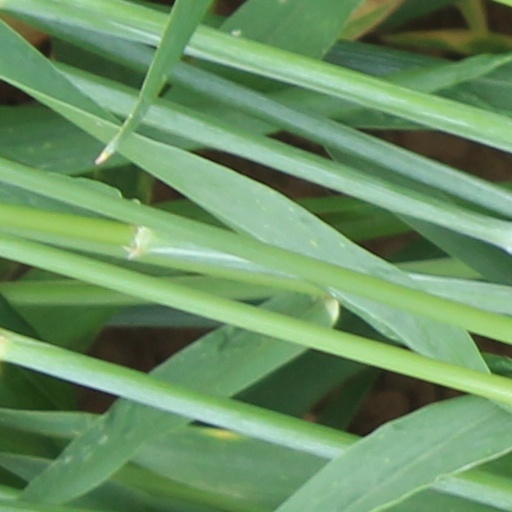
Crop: wheat